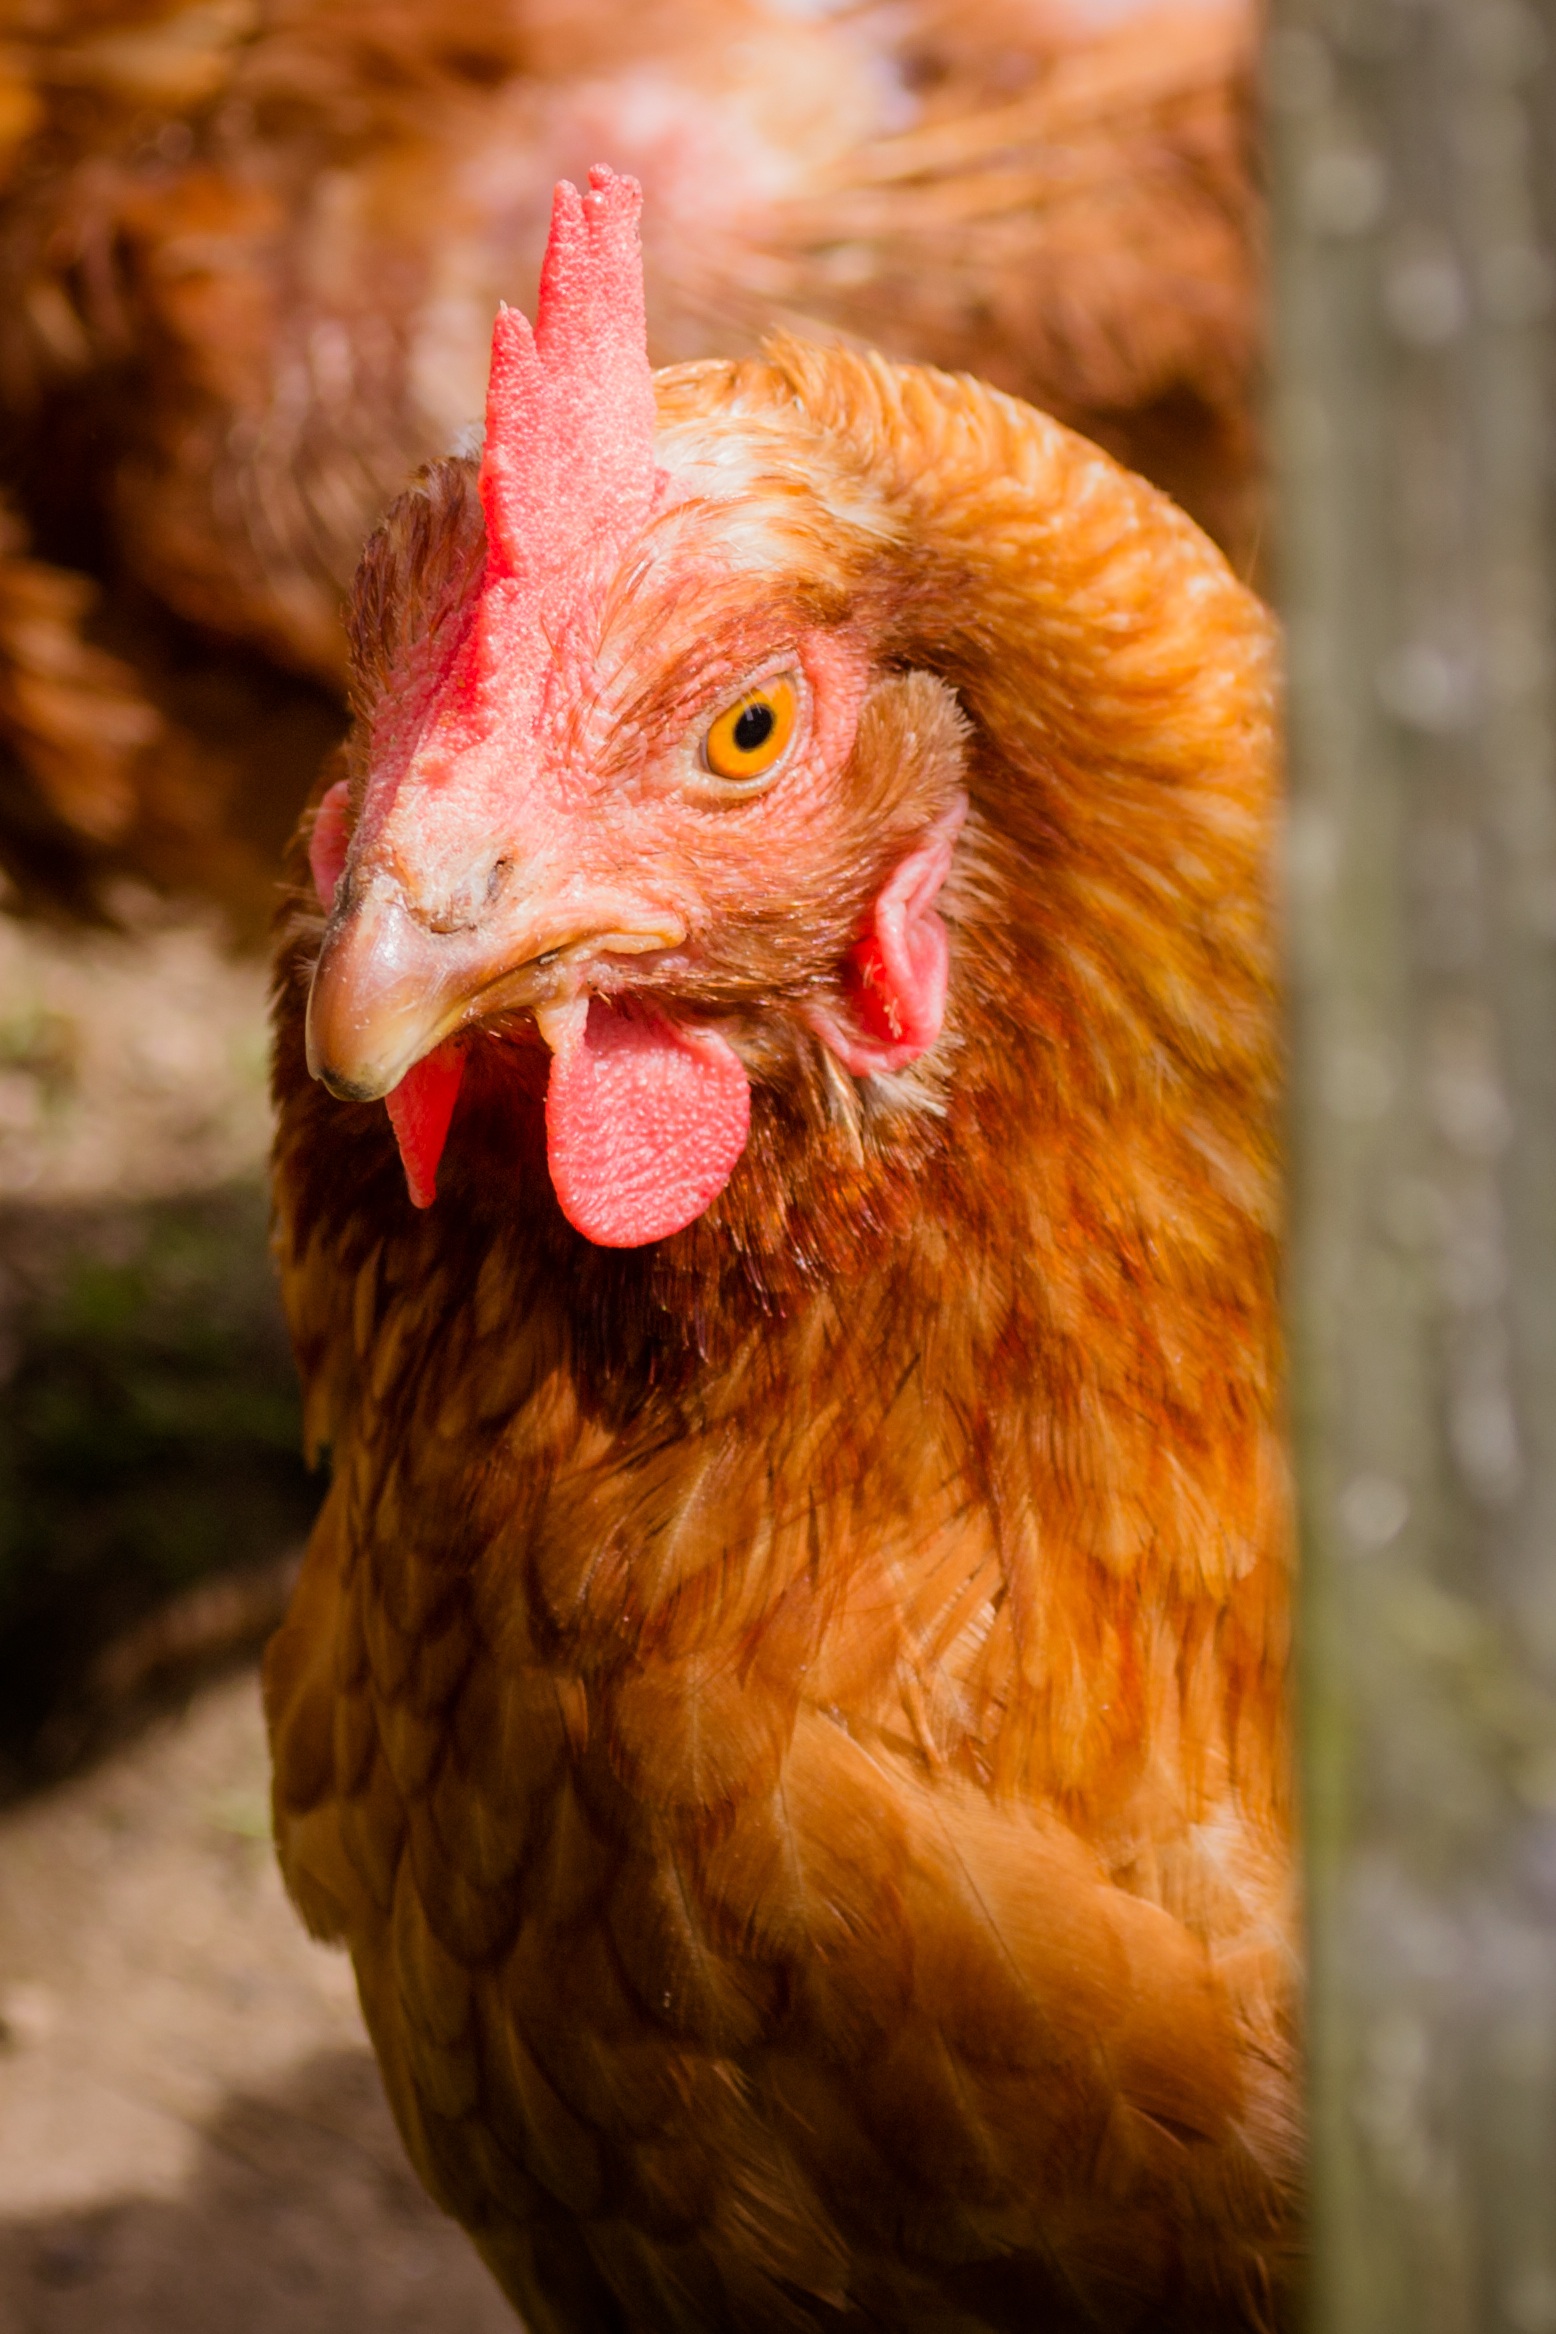
nature, bird, farm, animal, country, rural, orange, red, farming, beak, livestock, agriculture, feather, chicken, fowl, fauna, egg, rooster, poultry, hen, close up, outdoors, feathers, galliformes, vertebrate, coop, domestic, chick, organic, phasianidae, farm animals, comb, chicken farm